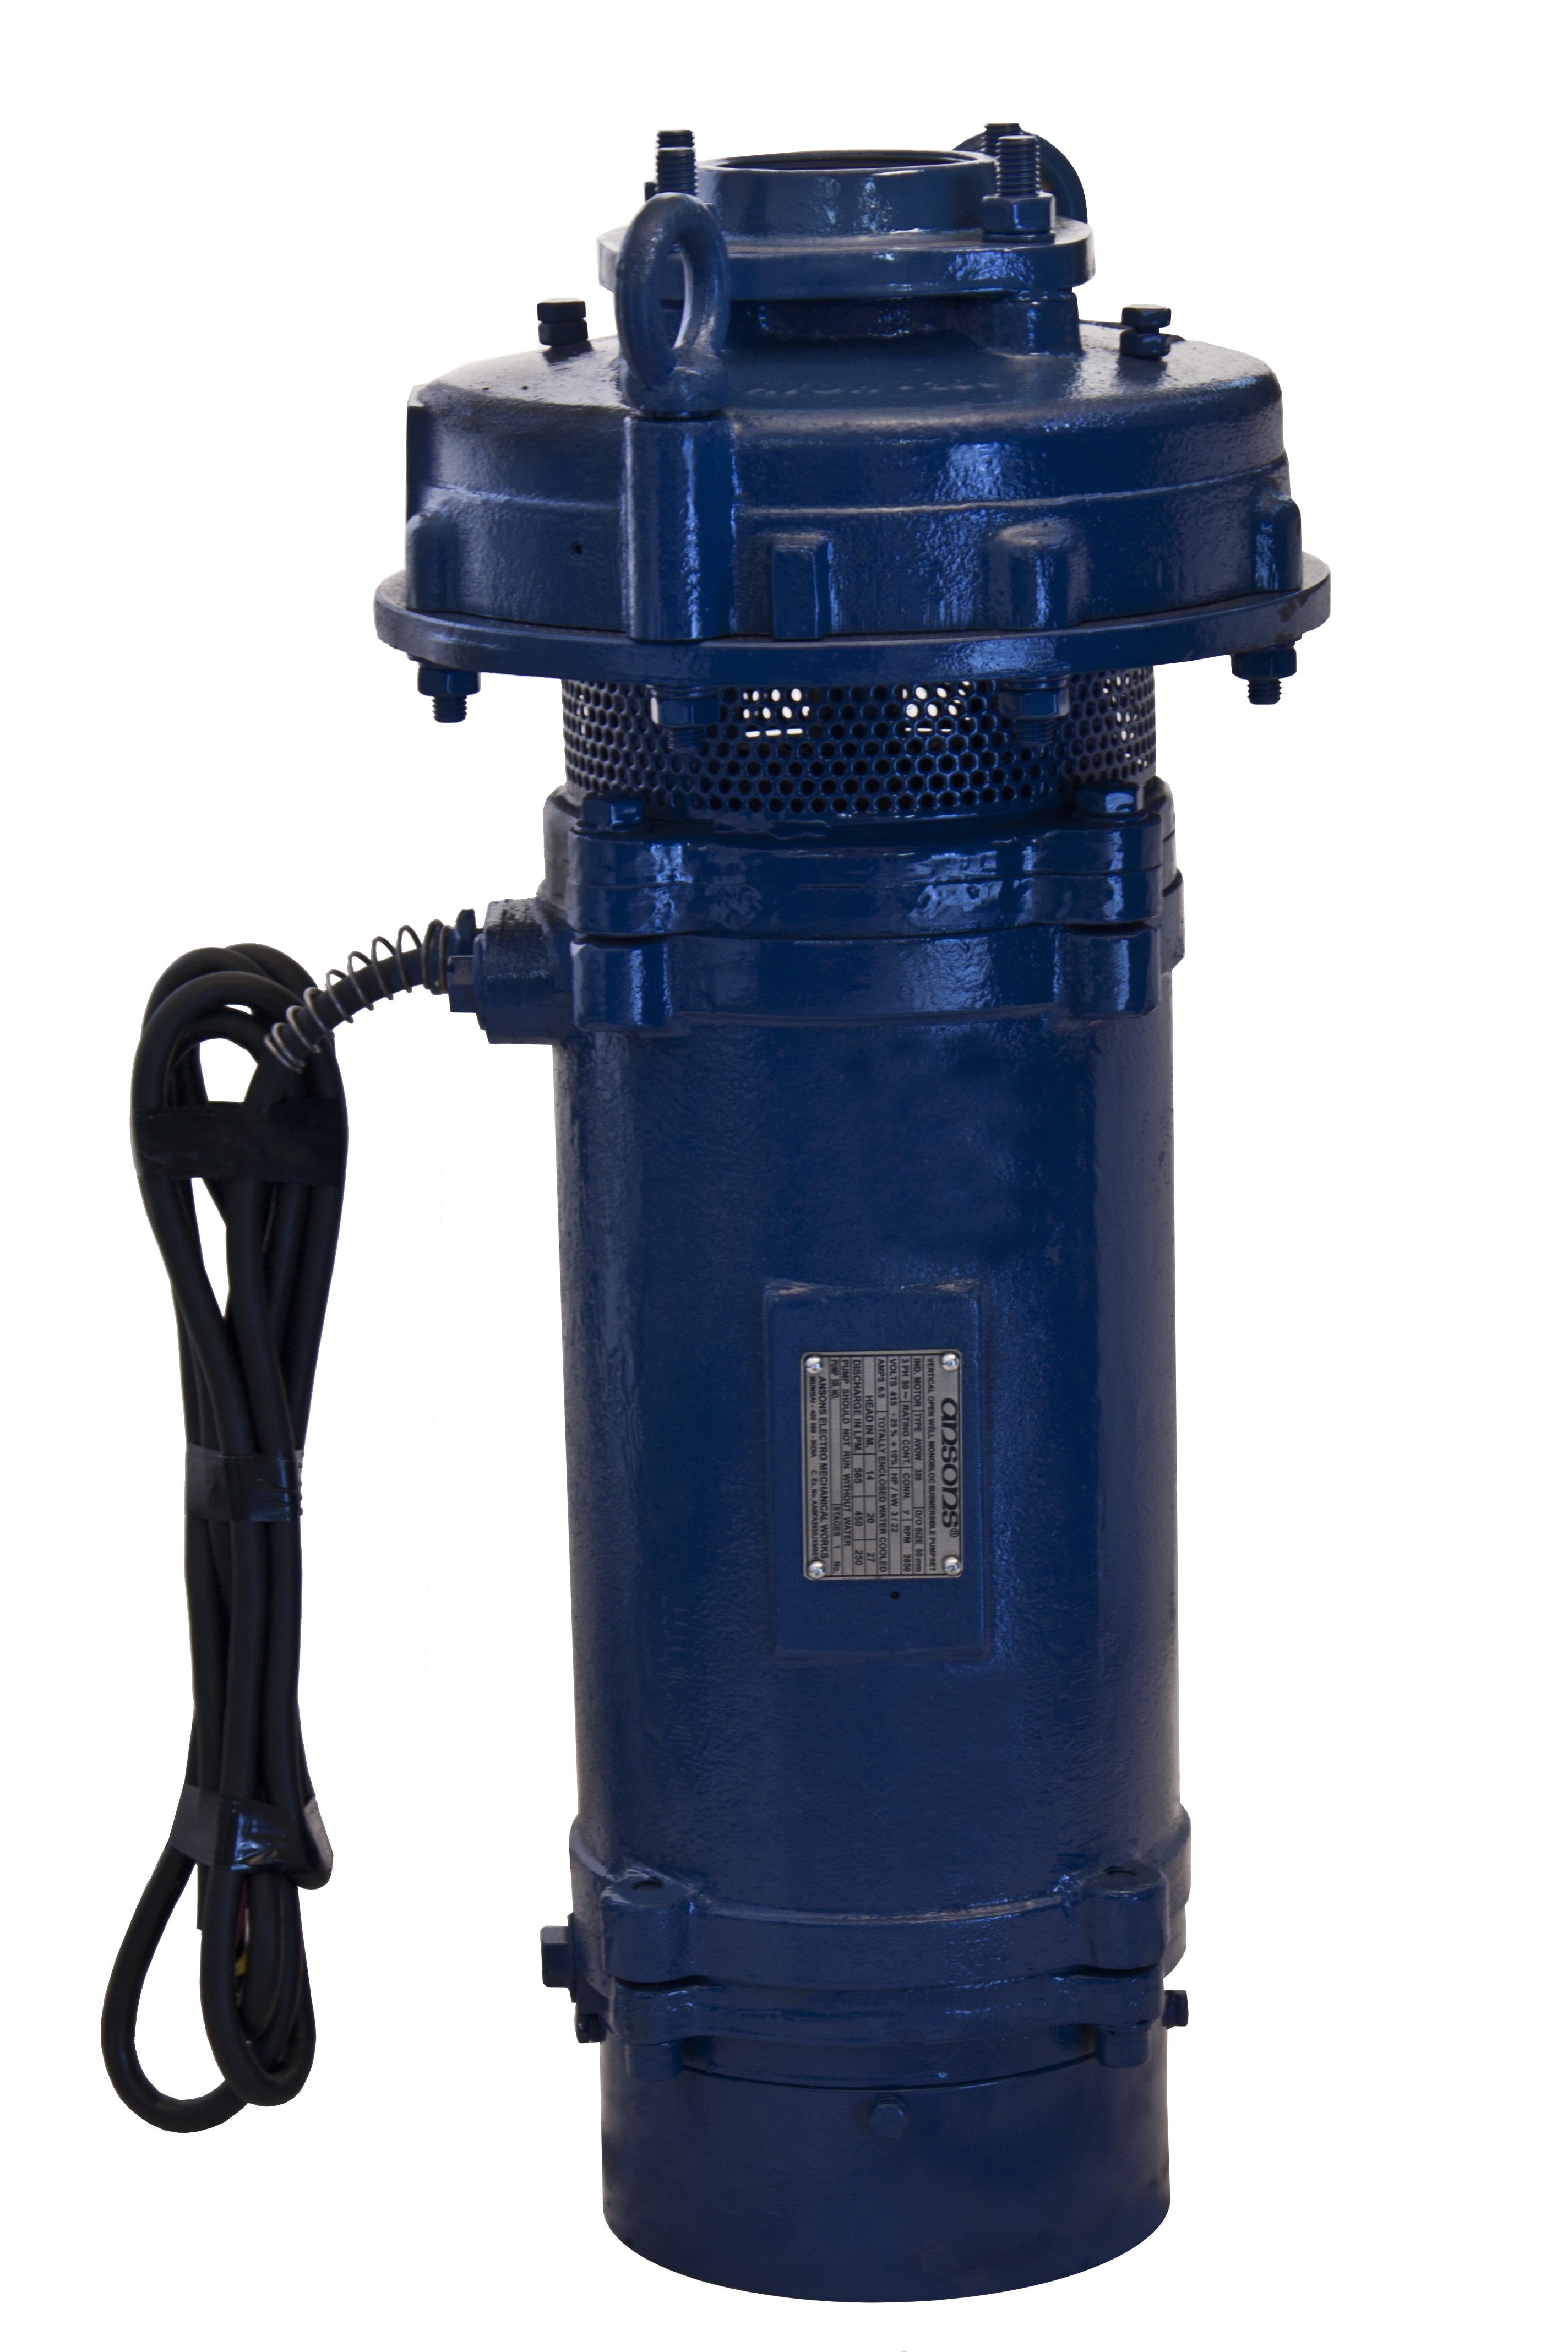
technology, equipment, industrial, machine, machinery, industry, pump, product, power, exploration, electric, heavy, pressure, pipeline, generation